Surrey Six massacre

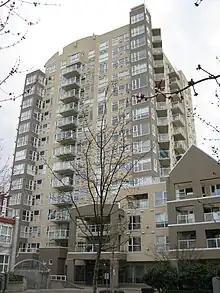
The Balmoral Tower Highrise building where the massacre took place.

The massacre received a massive amount of media coverage and generated much shock and horror, all the more because two of the victims were innocent by-standers who were shot down in cold blood merely for being in the wrong place at the wrong time. The massacre made the Bacon brothers infamous in British Columbia as the Lal Crew was "essentially exterminated", which showed how dangerous the competition for the control of the drug trade in the Lower Mainland had become. The massacre improved the underworld reputation of the Red Scorpions.